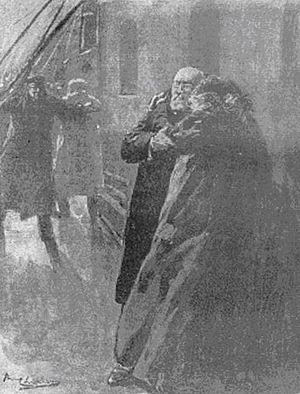
dessin de Paul Thiriat — publié dans le quotidien français l’Excelsior du 20 avril 1912 — représentant les derniers instants du couple Ida &amp
Ida Straus — nom de jeune fille : Rosalie Ida Blun —, née le 6 février 1849 dans le grand-duché de Hesse, à Worms et morte le 15 avril 1912, est une femme américaine juive d’origine allemande et épouse du député au Congrès américain et homme d’affaires américain Isidor Straus. Le couple compte au nombre des 1 491 à 1 513 victimes emportées par le naufrage du Titanic.
Titanic Symphony est la troisième symphonie composée par Richard Kastle. Le thème émergent et le canevas musical qui en constituent la trame rectrice sont implicitement liés au naufrage du Titanic.